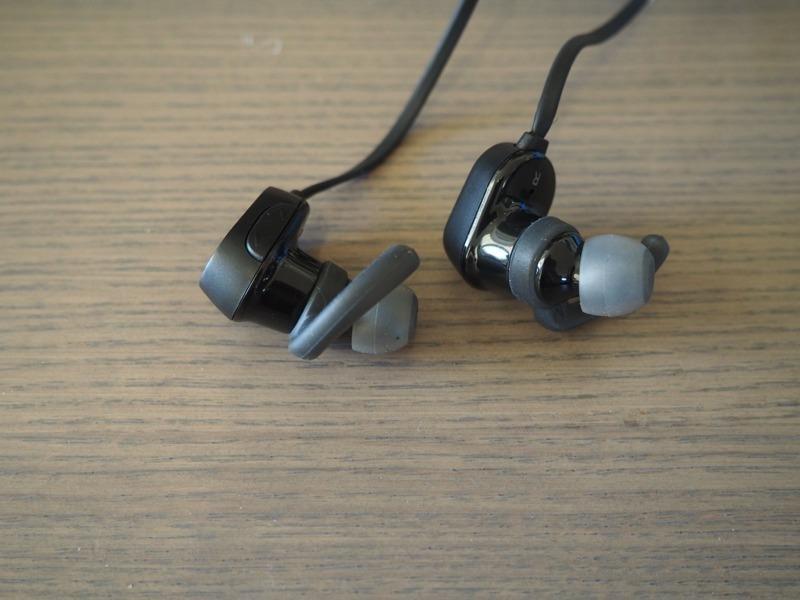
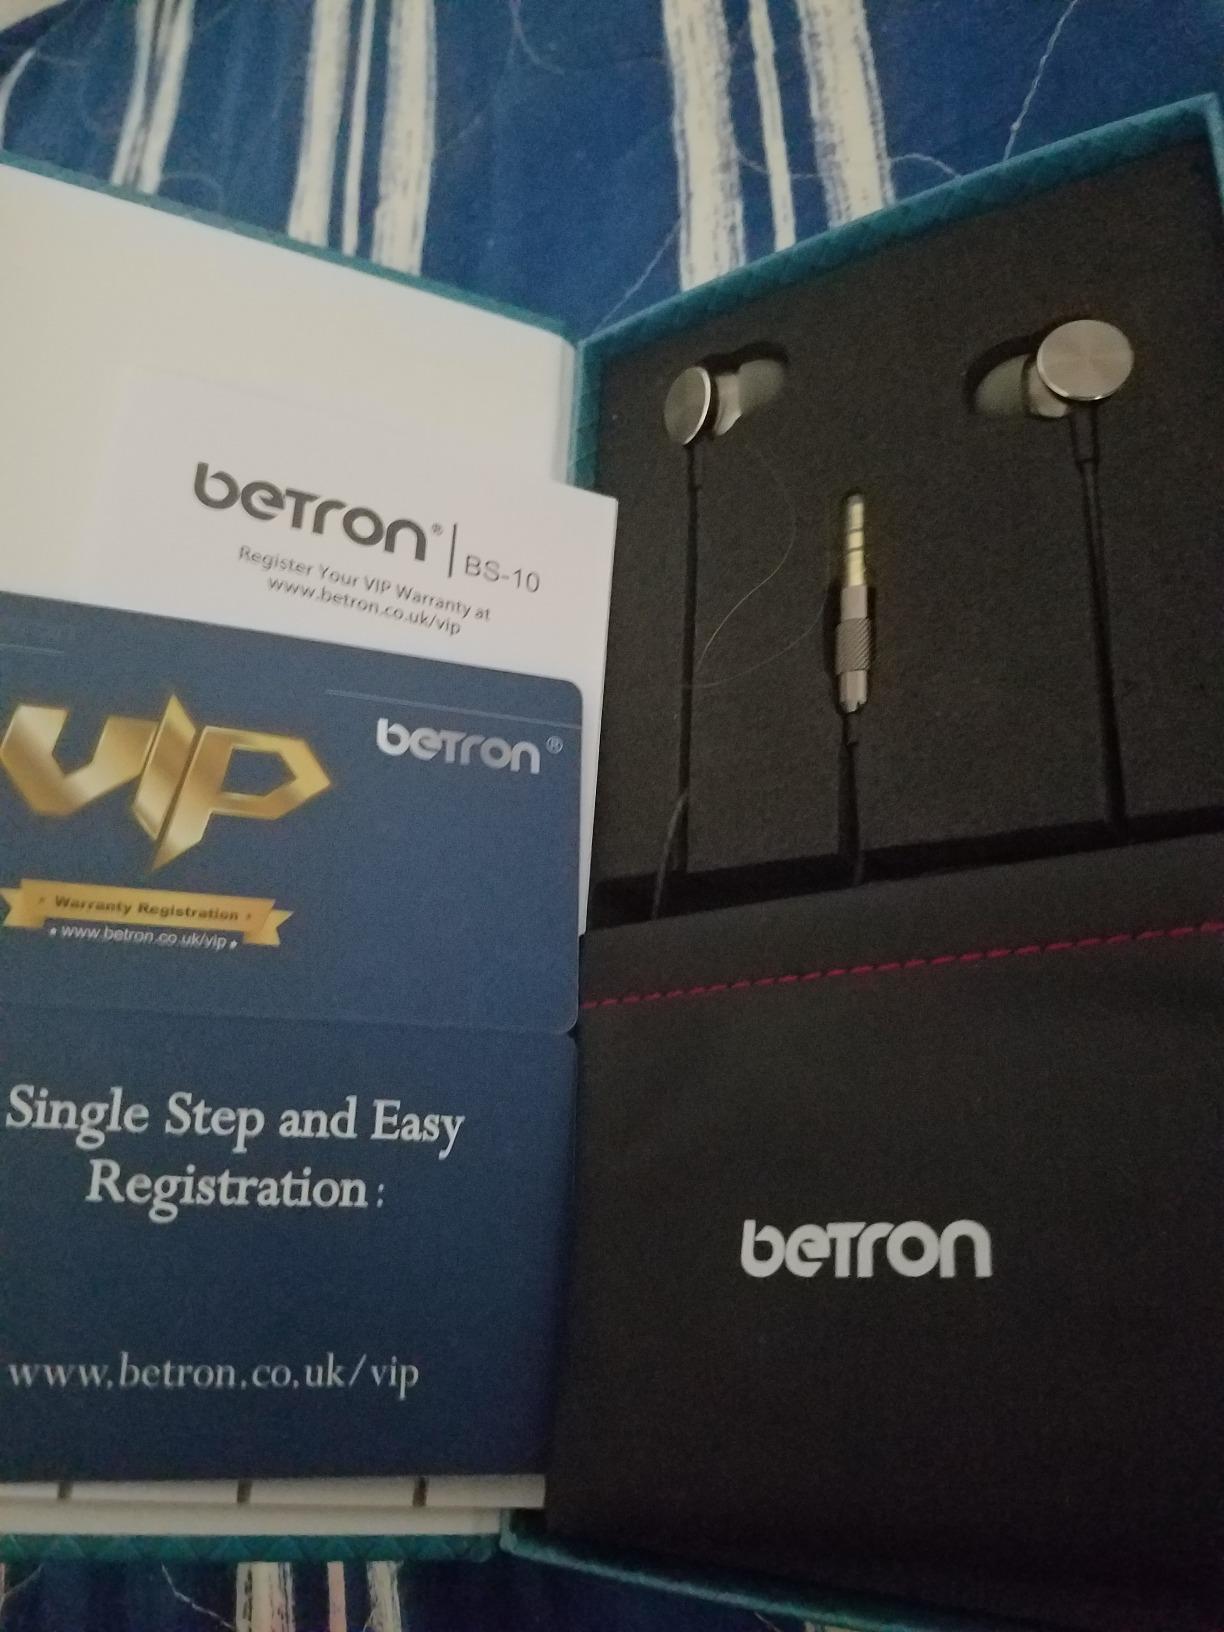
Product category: headphones
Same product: no